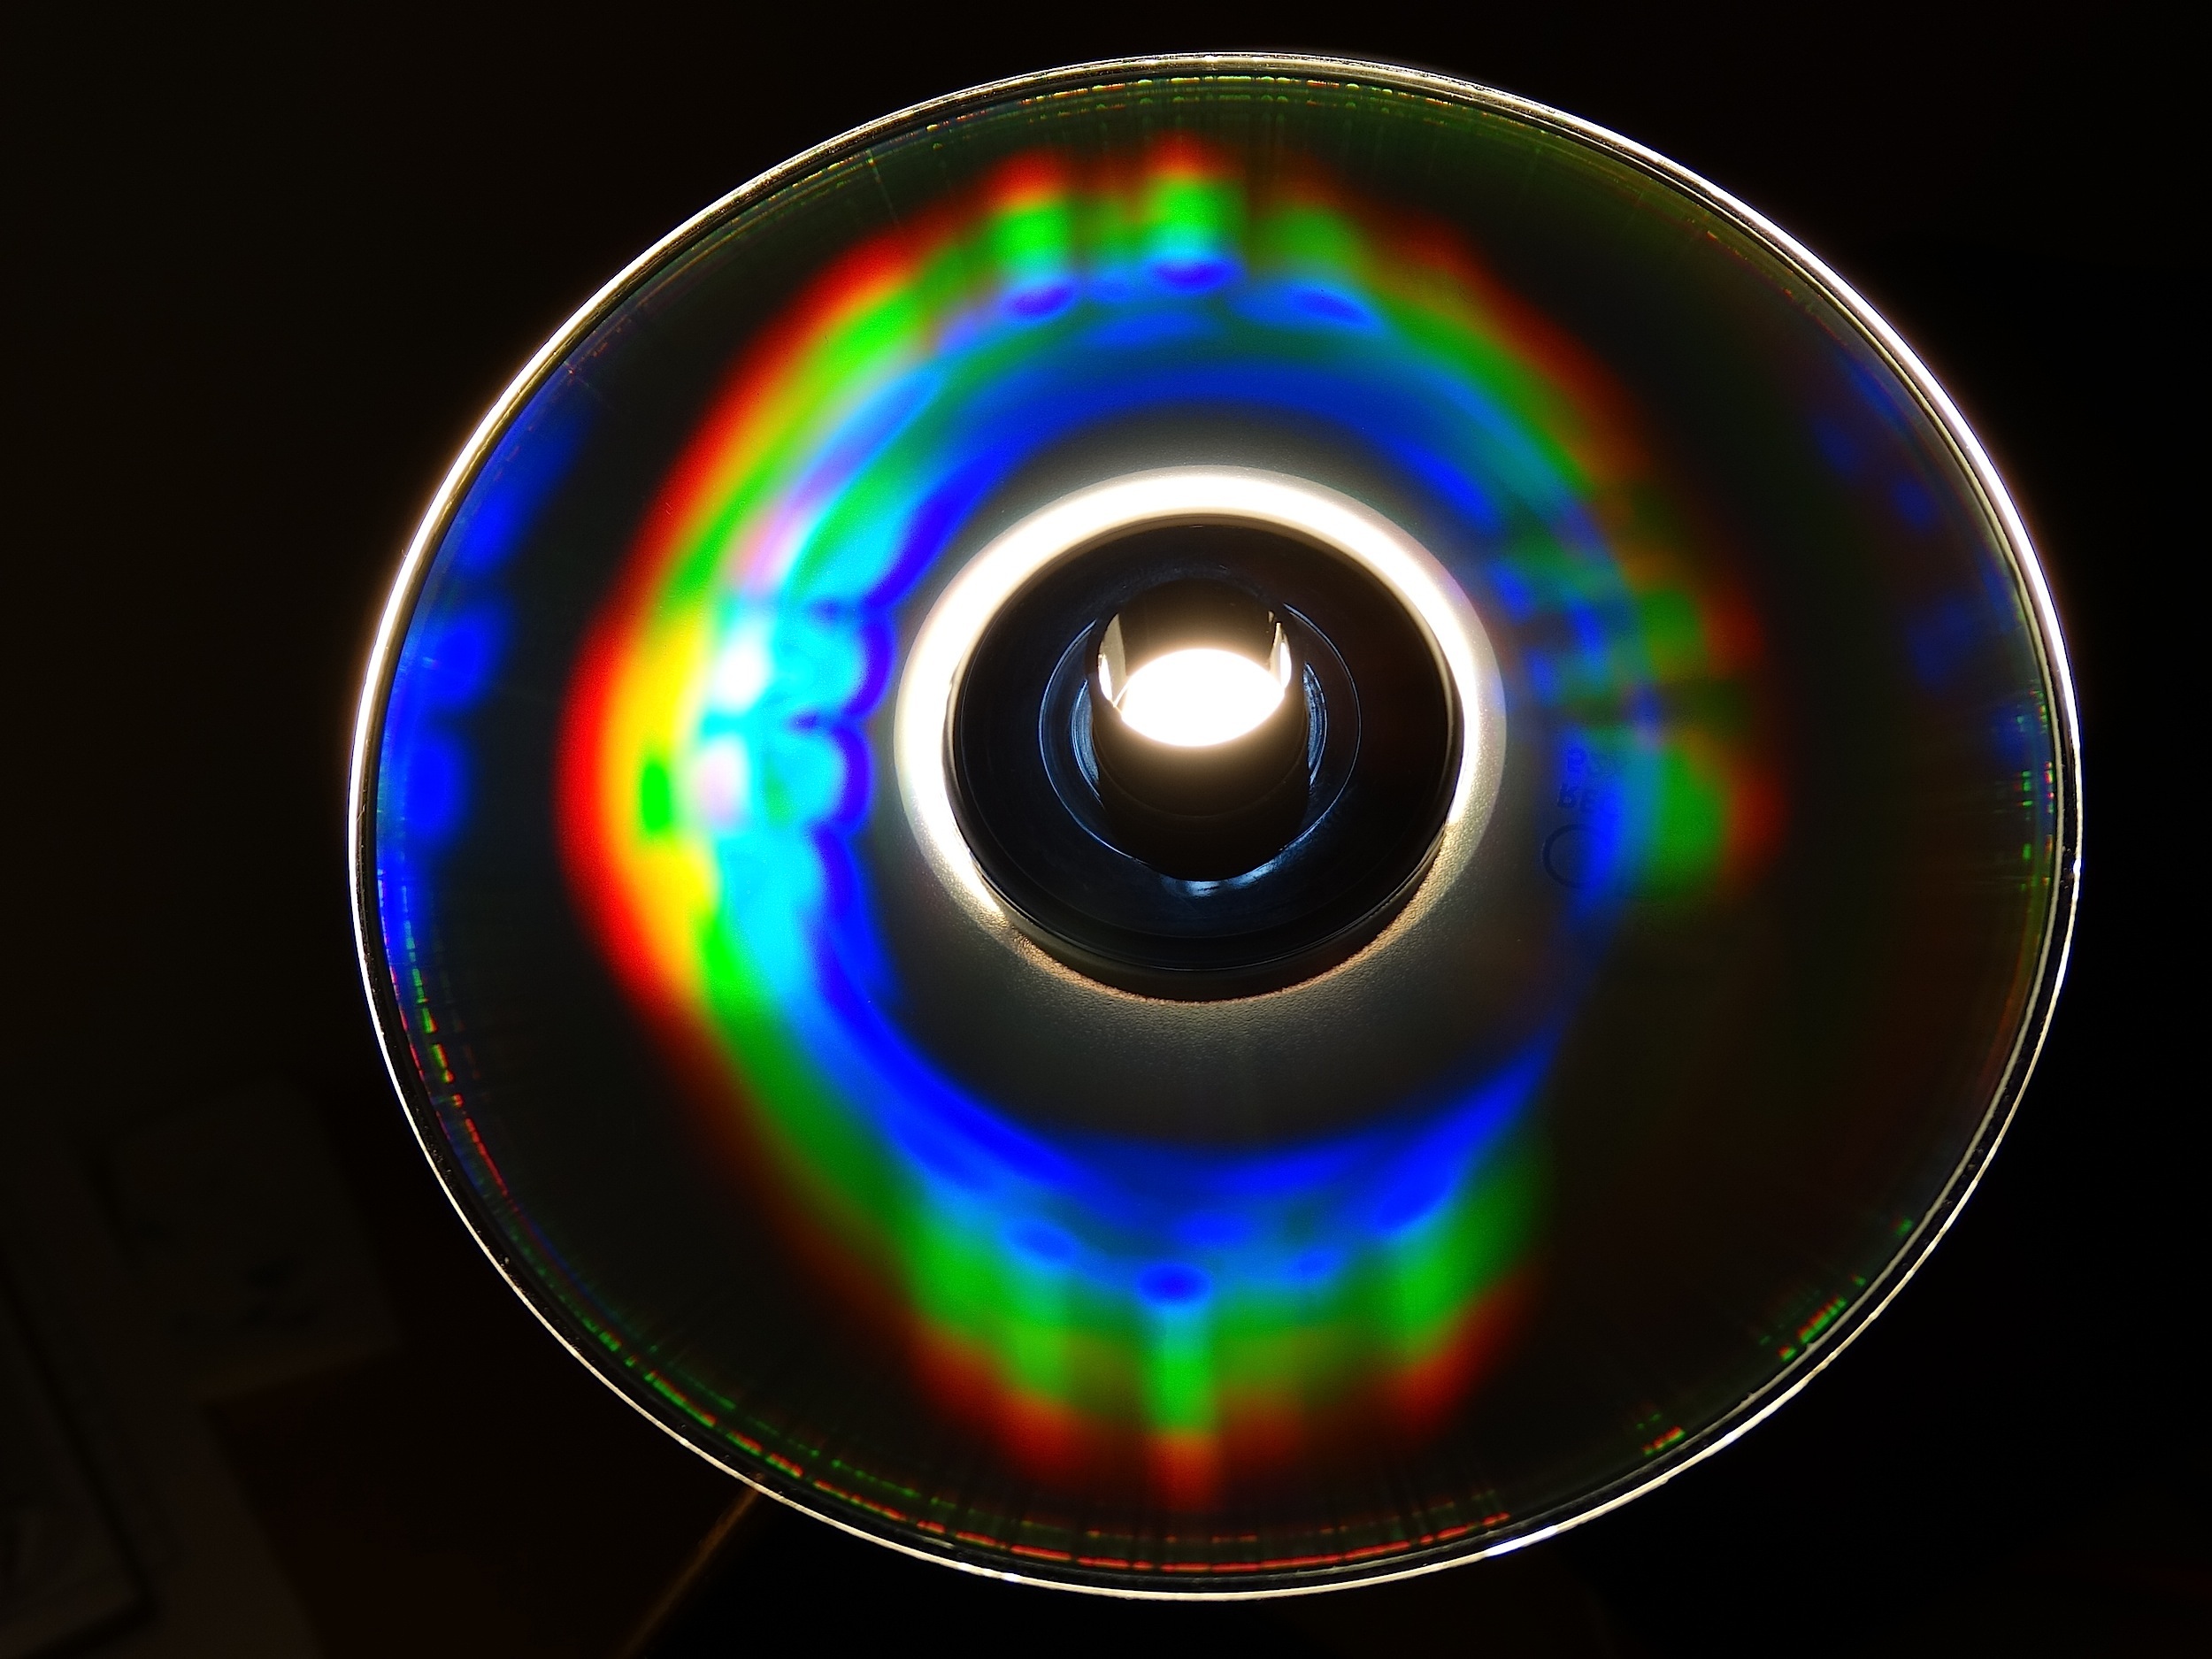
computer, light, wheel, glass, color, blue, toy, circle, neon, lichtspiel, district, cool, silver, eye, digital, sphere, cd, dvd, organ, disk, shape, about, vortex, compact disc, fractal art